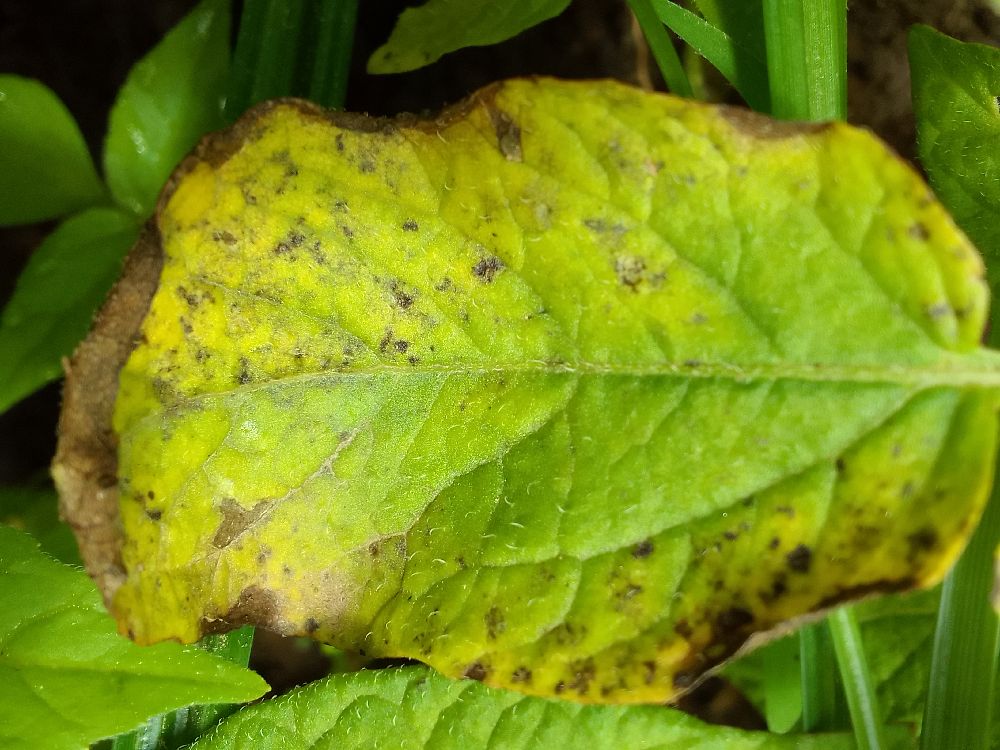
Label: Early blight